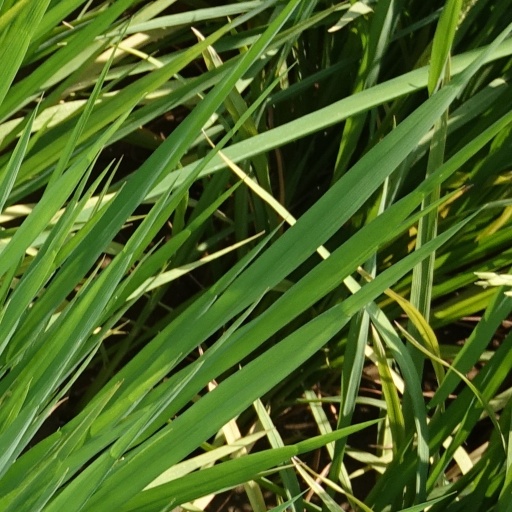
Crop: rice